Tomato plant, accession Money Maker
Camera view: tilt-top (135 deg); turntable rotation: 330 degrees
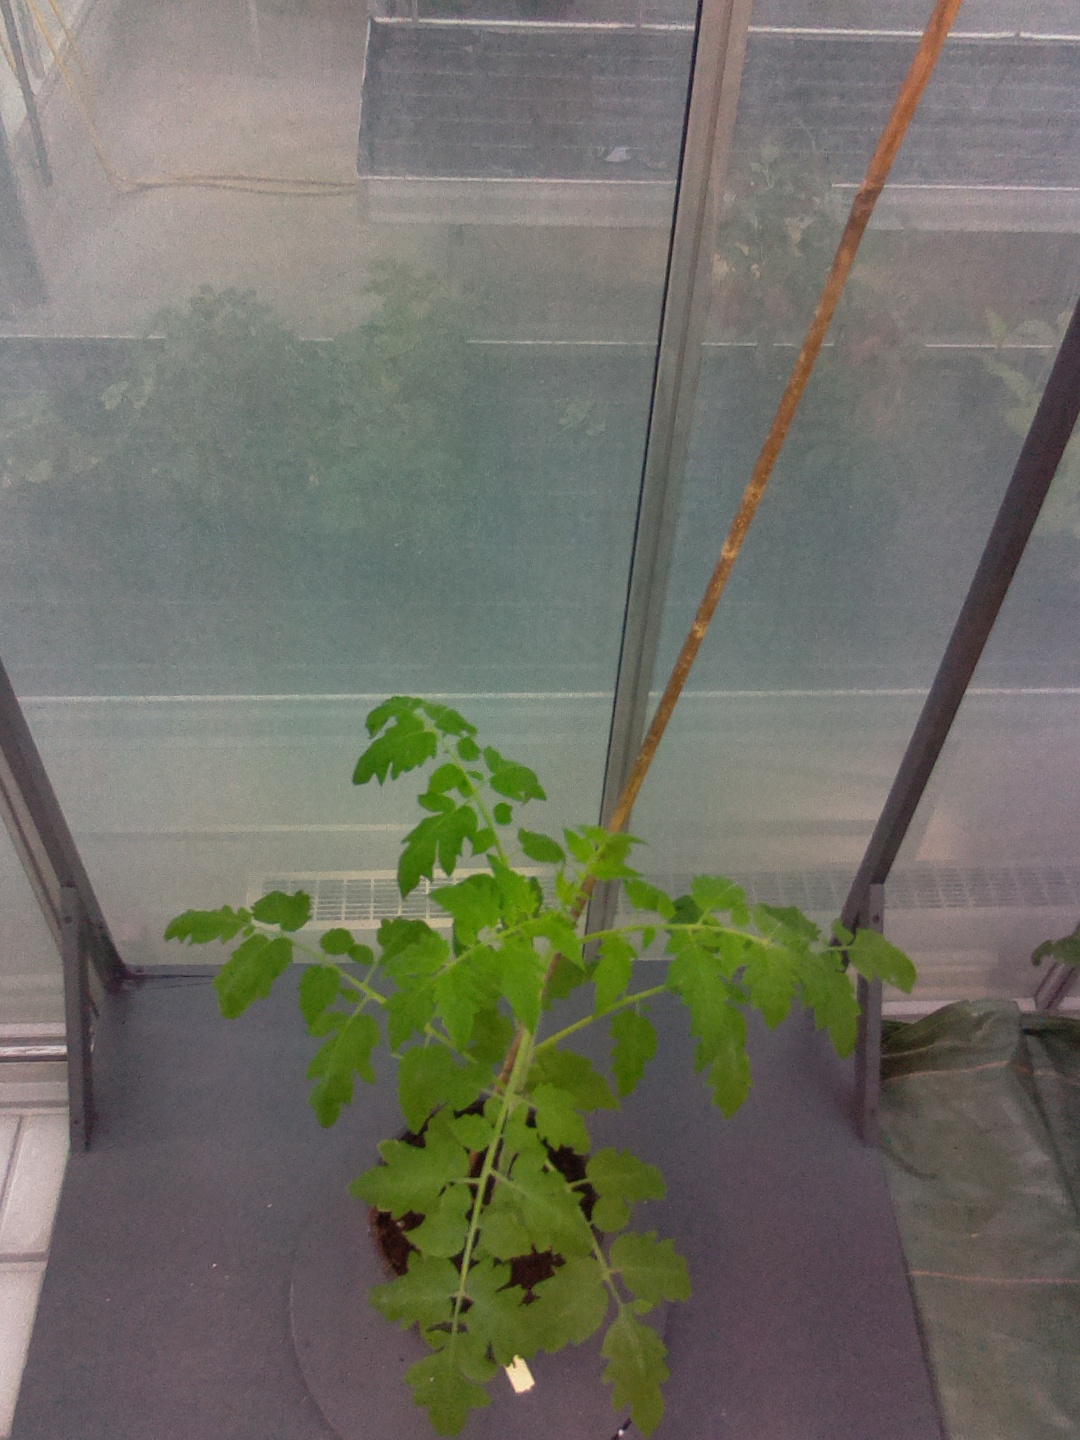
BBCH growth stage 16: 12 of true leaves visible